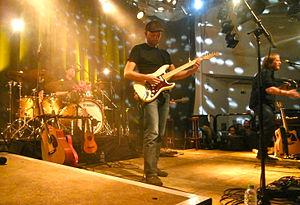
Marc-Uwe Kling sur un concert à Düsseldorf en Allemagne.